Pigeon photography

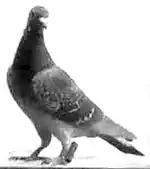
Four-year-old homing pigeon that made 15 ascents in a balloon

Pigeon photography is an aerial photography technique invented in 1907 by the German apothecary Julius Neubronner, who also used pigeons to deliver medications. A homing pigeon was fitted with an aluminium breast harness to which a lightweight time-delayed miniature camera could be attached. Neubronner's German patent application was initially rejected, but was granted in December 1908 after he produced authenticated photographs taken by his pigeons. He publicized the technique at the 1909 Dresden International Photographic Exhibition, and sold some images as postcards at the Frankfurt International Aviation Exhibition and at the 1910 and 1911 Paris Air Shows.